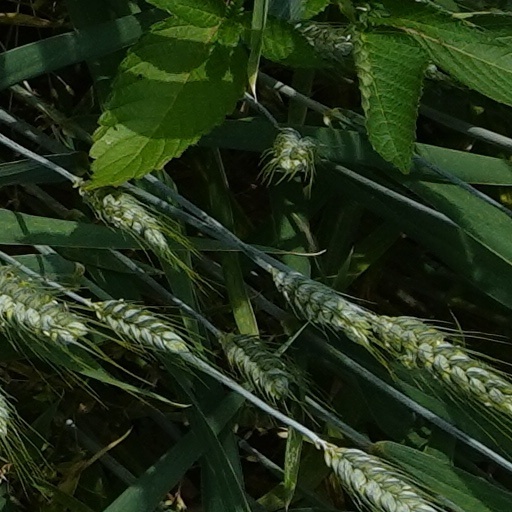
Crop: wheat